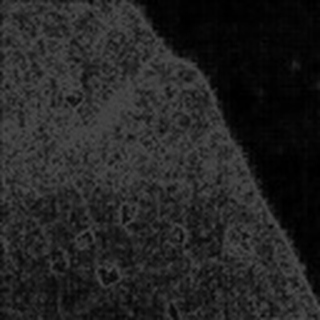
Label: cotton_target_spot